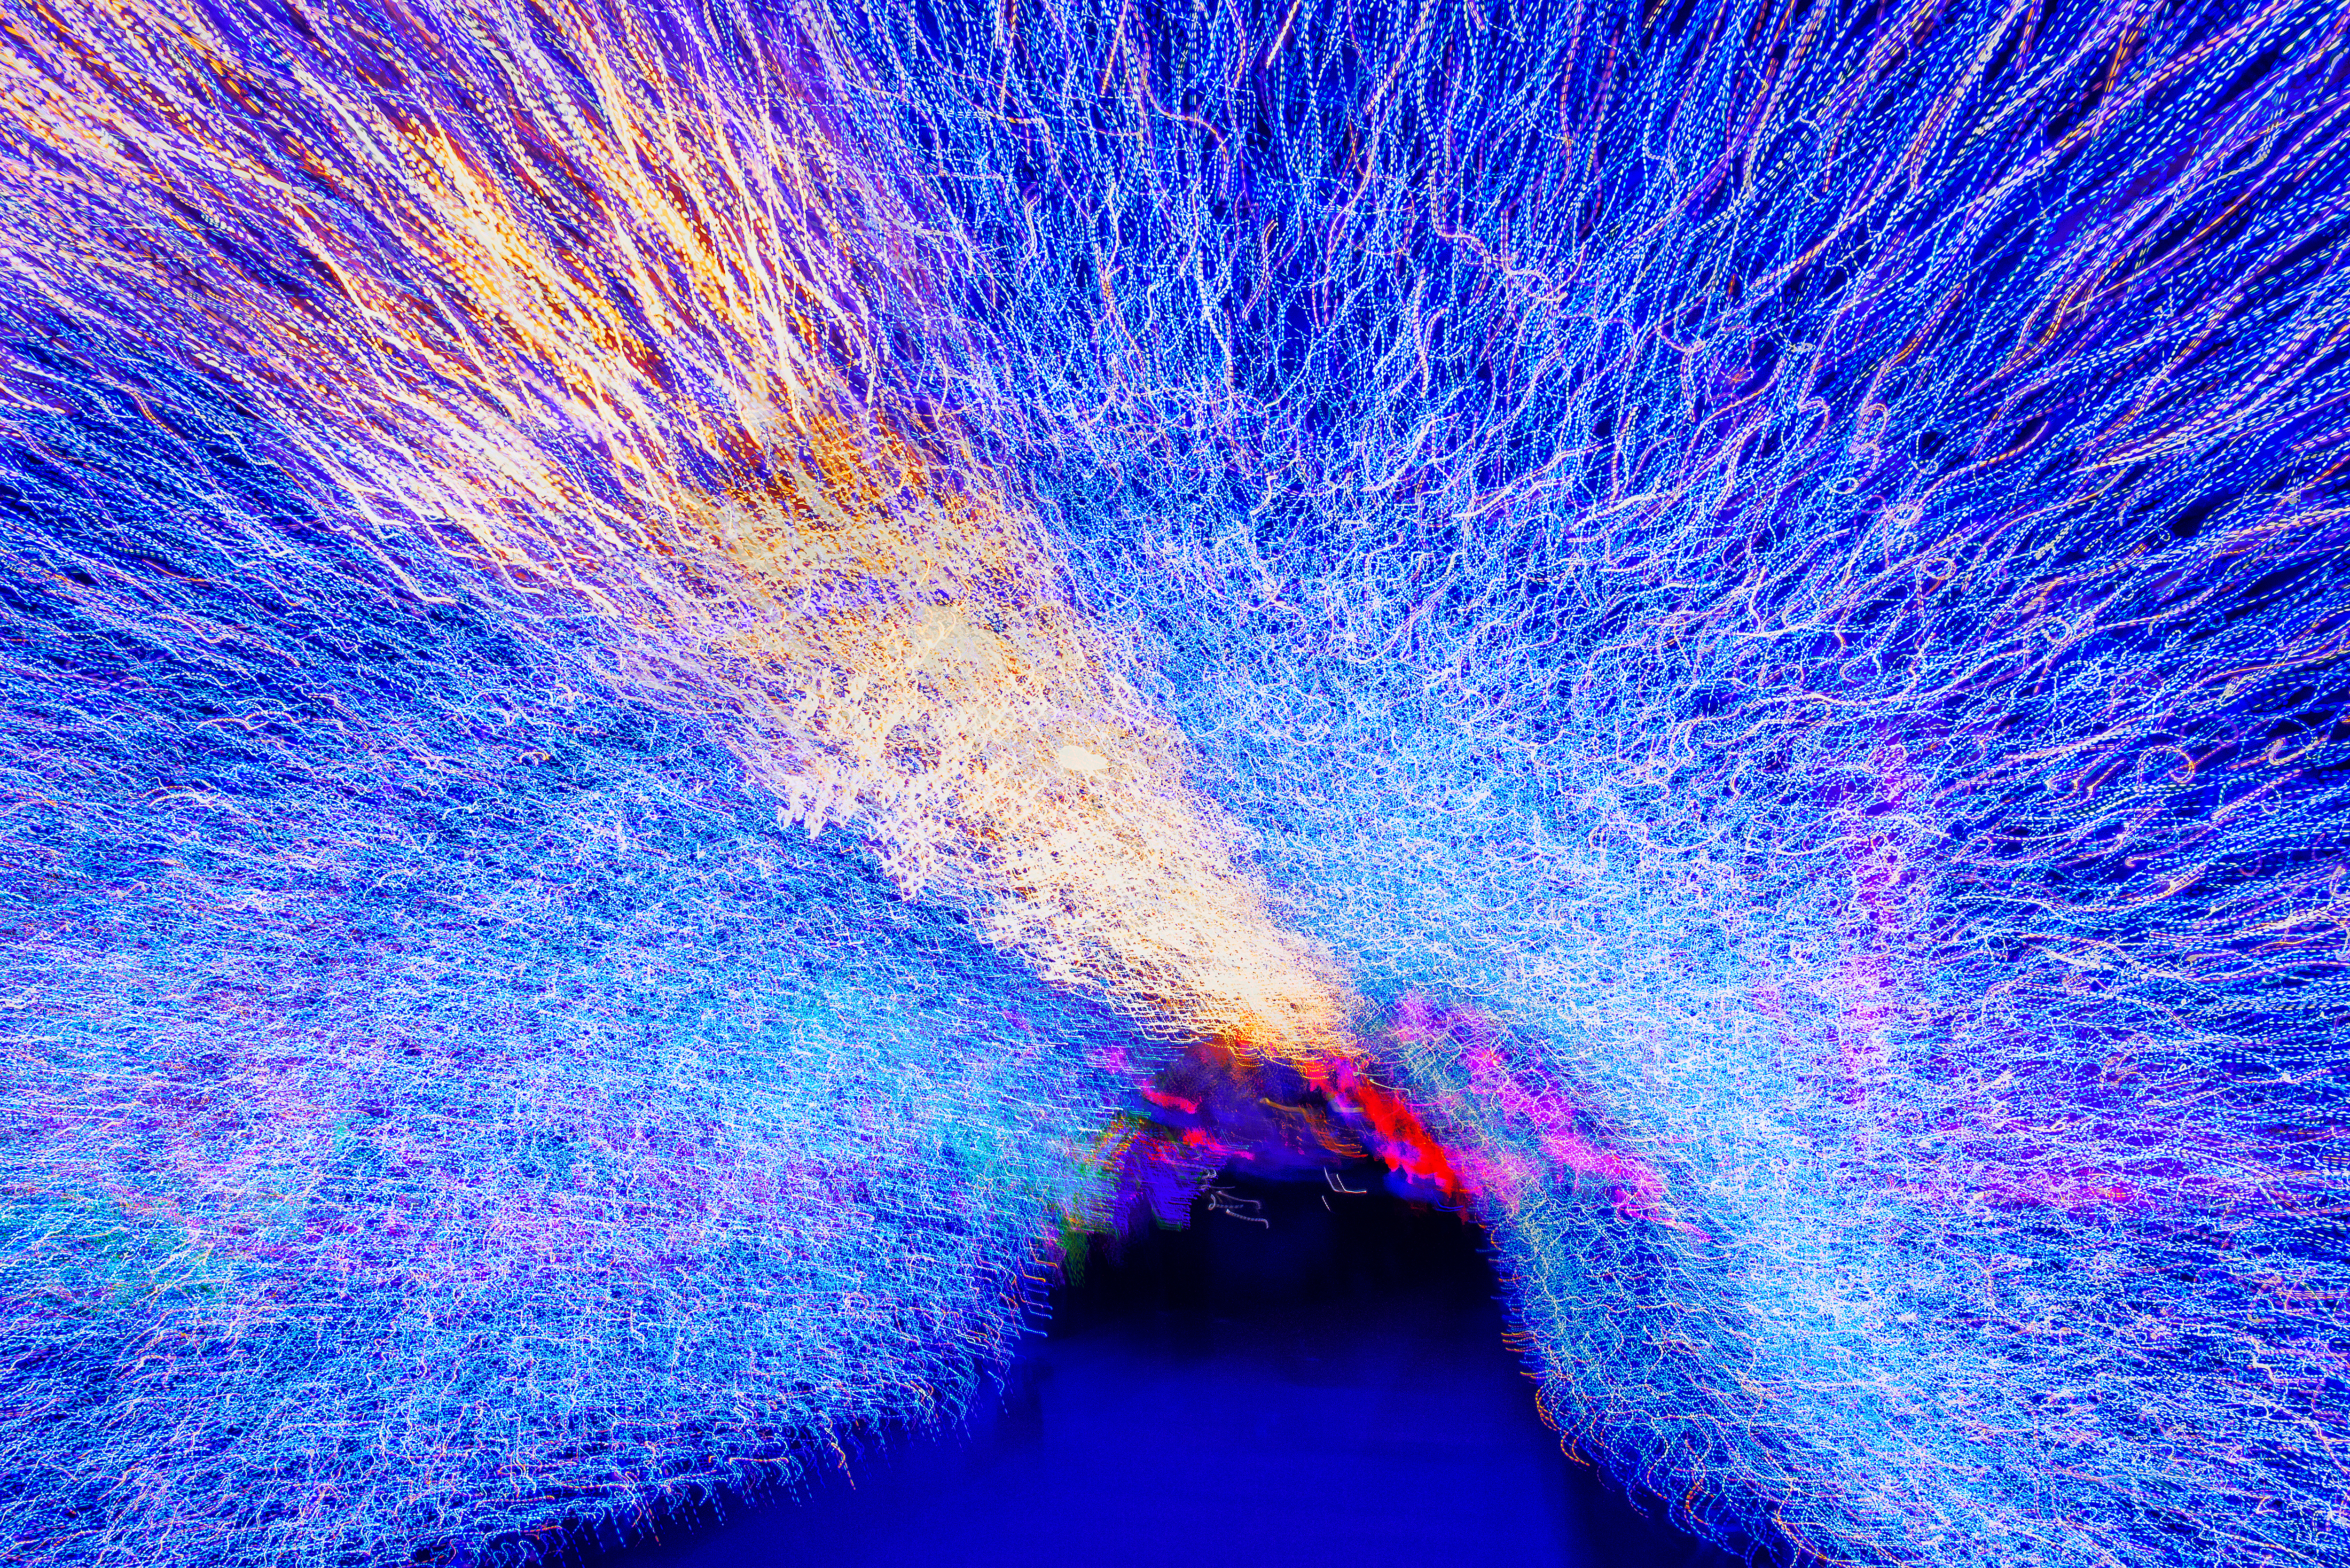
asheville, united states, usa, Arboretet, Arboreto, arboretum, Arboretum Asheville, Arboretum Asheville NC, Arboretum Asheville North Carolina, Asheville Arboretum, Asheville Light Show, asheville nc, Asheville North Carolina, Bent Creek, Bent Creek Experimental Forest, biking, Blue Ridge Quilt Garden, Bonsai Collection, botanical garden, Cliff Dickinson Holly Garden, Cultivated Gardens, d800, Father Of American Landscape Architecture, Frederick Law Olmsted, French Broad River Watershed Training Center, garden, gardens, George Vanderbilt At Biltmore Estate, geotagged, Groomed Trails, Heritage Garden, hiking, landscape, Light Exhibition, light show, National Forest Land, National Forests In North Carolina, National Native Azalea Repository, NC Arboretum, NC Arboretum Asheville, nikon, north carolina, North Carolina Arboretum, North Carolina Arboretum Asheville, Pisgah National Forest, Plants Of Promise Garden, Seasonal Landscape Exhibits, South Asheville North Carolina, Southern Appalachian Mountains, Stream Garden, blue, purple, light, violet, electric blue, sky